Irish National League

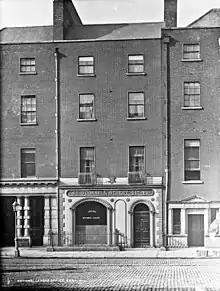
43 O'Connell Street Upper (Irish National League headquarters)

The Irish National League (INL) was a nationalist political party in Ireland. It was founded on 17 October 1882 by Charles Stewart Parnell as the successor to the Irish National Land League after this was suppressed. Whereas the Land League had agitated for land reform, the National League also campaigned for self-government or Irish Home Rule, further enfranchisement and economic reforms.